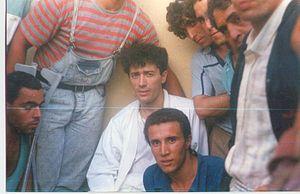
Lounès Matoub, mort assassiné le 25 juin 1998 à Thala Bounane, est un chanteur, musicien, auteur-compositeur-interprète et poète algérien d'expression kabyle.